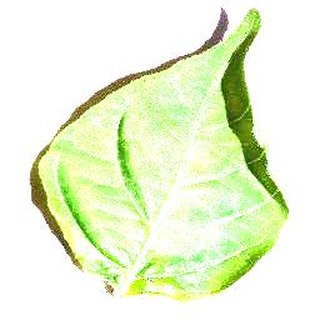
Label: healthy_bell_pepper